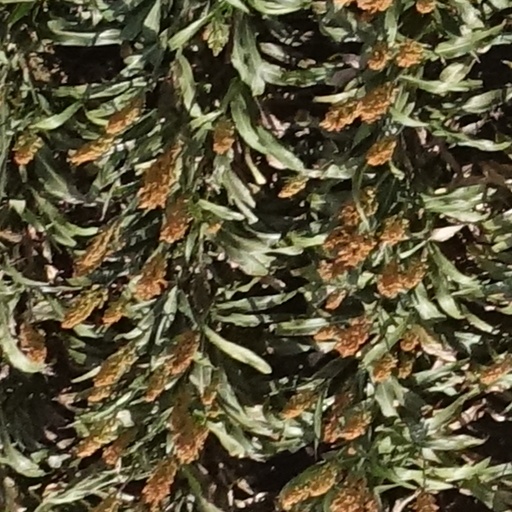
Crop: sorghum